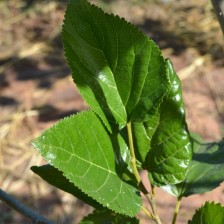
Variety: ChiangMaiBuriram60